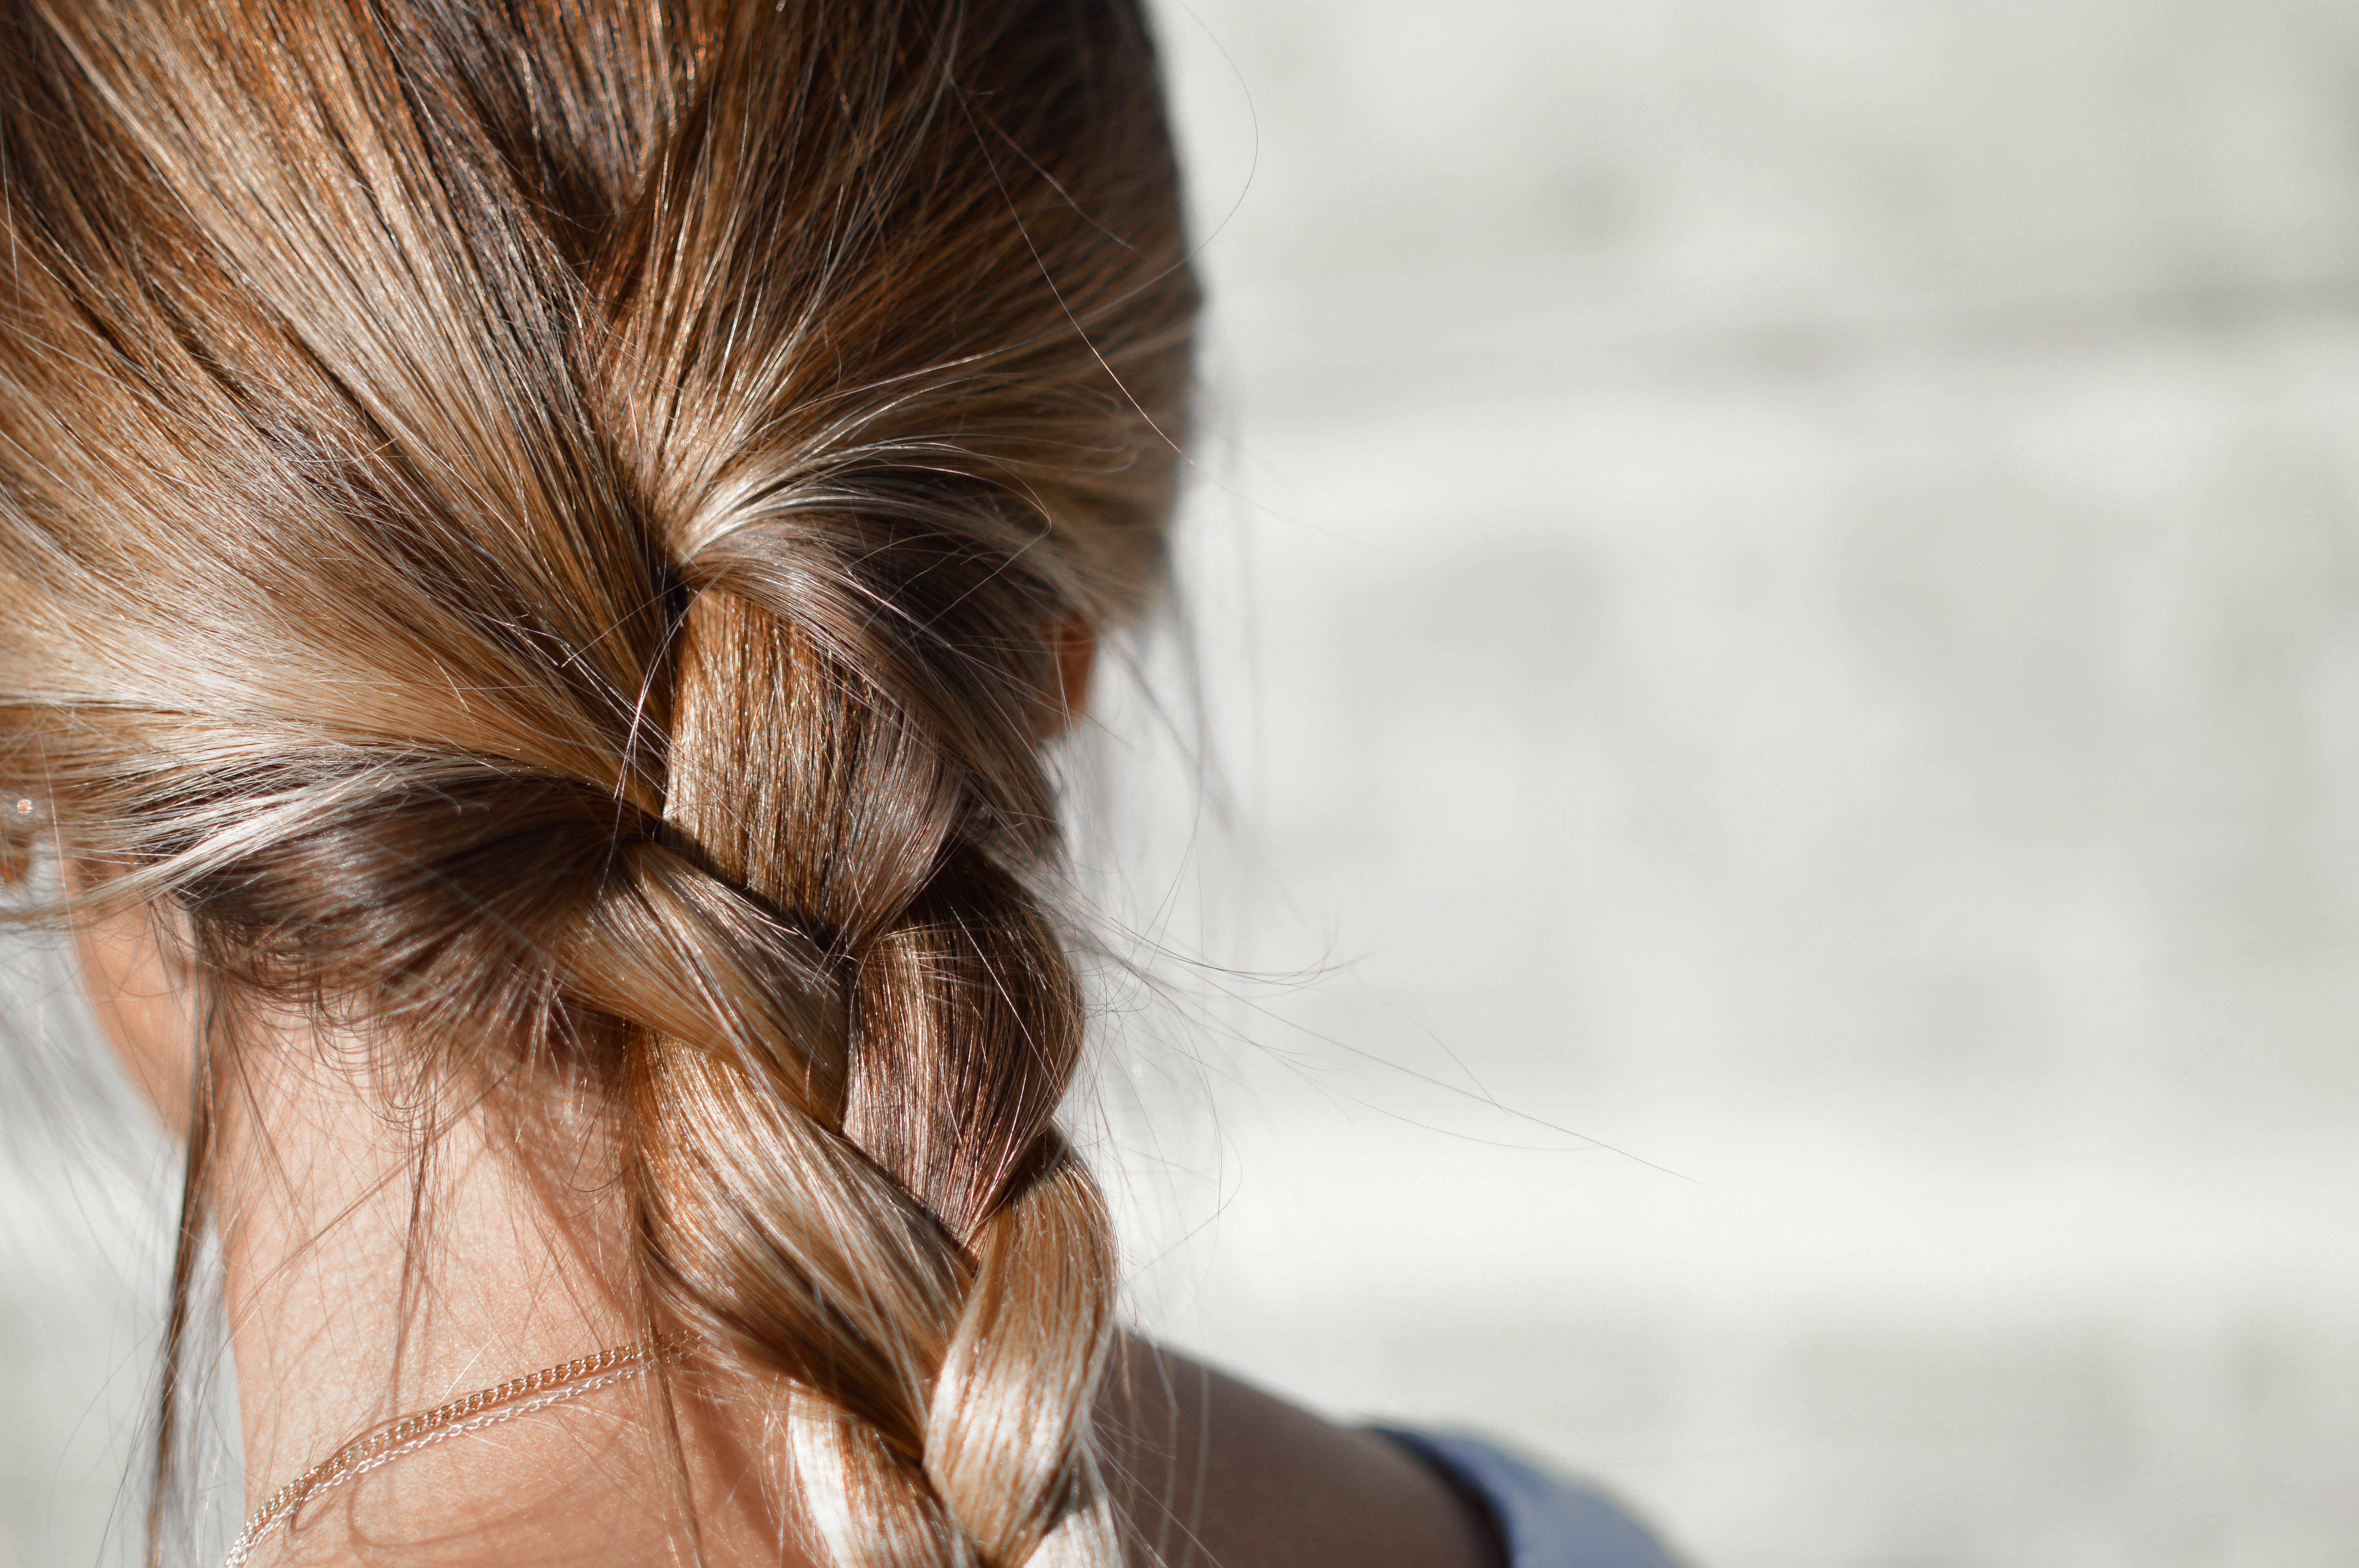
person, blur, girl, woman, hair, female, brunette, model, fashion, lady, hairstyle, braid, long hair, close up, hairdo, brown hair, french braid, braided hair